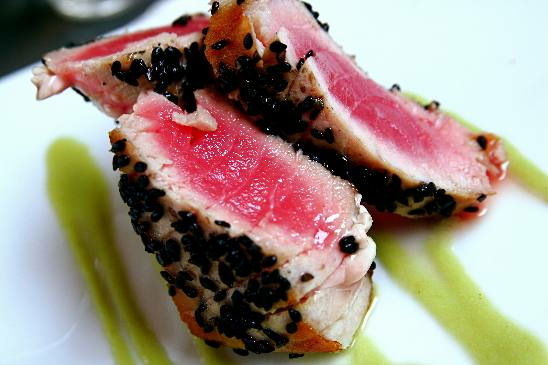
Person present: No